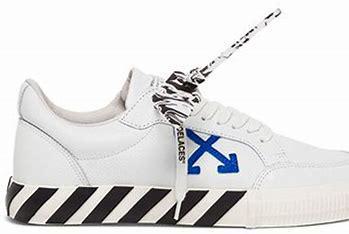
Brand: Off-White
Model: Off Vulc